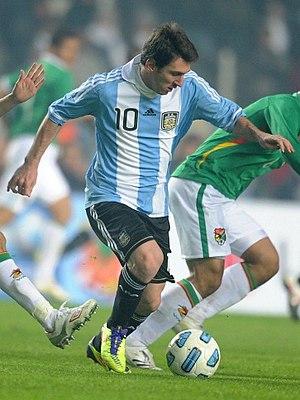
Lionel Messi, parfois surnommé Leo Messi, né le 24 juin 1987 à Rosario, est un footballeur international argentin évoluant au poste d'attaquant au FC Barcelone.